William Kinsey Hutchinson

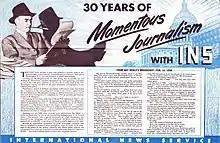
Hutchinson piece for 30th anniversary, 1950

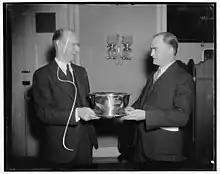
William Kinsey Hutchinson 25-FEB-1938 Silver Punch Bowl

William Kinsey Hutchinson (June 27, 1896 – May 25, 1958) was an American reporter known for his connections with presidents, legislators, cabinet members, and other U.S. government diplomats and officials. Between 1913 and 1920 William (Bill) worked as a reporter for a Reading, Pennsylvania, newspaper. He moved to Washington, D.C., in 1920 and started work for William Randolph Hearst's International News Service (INS). As an INS reporter, he covered the John T. Scopes trial, also known as the Scopes trial, in Dayton, Tennessee, and on July 24, 1925, he was the first reporter to file the dispatch stating the outcome. A conversation that occurred during the last days of the trial, Scopes said: